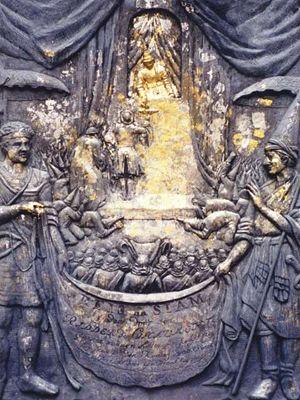
Pierre Lambert de La Motte est un religieux français, évêque, l'un des fondateurs des Missions étrangères de Paris.
Claude de Forbin, chevalier puis comte de Gardanne, né le 6 août 1656 à Gardanne, mort à Marseille le 2 mars 1733, est un officier de marine français du Grand Siècle. Né dans une famille de la noblesse provençale, il perd son père étant encore jeune et sert dans les galères, sous les ordres de son oncle, il prend part à la campagne de Sicile à la fin de la guerre de Hollande. La paix revenue, il intègre la Marine royale, mais il se bat en duel, tue son adversaire et doit partir se cacher pour échapper à la condamnation à mort qui frappait alors les duellistes. Gracié grâce à l'intervention de son oncle, le cardinal de Janson, il participe aux campagnes contre les pirates barbaresques menées en Méditerranée par le compte d'Estrées et Duquesne. En 1685, il sert dans la flotte chargée d'emmener un ambassadeur et plusieurs jésuites auprès de Narai, le roi de Siam. Sur place pendant trois ans, il est nommé amiral et général du roi de Siam, avant de regagner Pondichéry puis la France.
François Pallu, est un ecclésiastique français, il est l'un des fondateurs des Missions étrangères de Paris, et il a été nommé évêque de Chine et fut missionnaire en Asie.
Narai, né en décembre 1632 et mort le 11 juin 1688 à Lop Buri, surnommé Narai le Grand ou Phra Narai, est un des plus importants souverains du royaume d'Ayutthaya, dans l'actuelle Thaïlande. Il a régné de 1656 à sa mort sous le nom de Ramathibodi III. Durant cette période, la diplomatie du royaume a connu un niveau d'activité inégalé, aussi bien avec les puissances européennes, qu'avec la Perse, l'Inde, la Chine et les pays voisins. Les étrangers jouèrent un rôle important à la cour du Siam, comme le montre l'ascension de Constantin Phaulkon, un aventurier grec qui devint l'équivalent d'un premier ministre. Cette influence étrangère suscita beaucoup de mécontentement à la cour, et, après la mort de Narai, une réaction brutale la réduisit pour plus d'un siècle et demi.